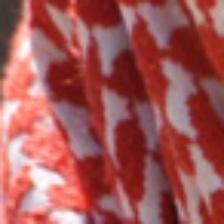
Label: faces